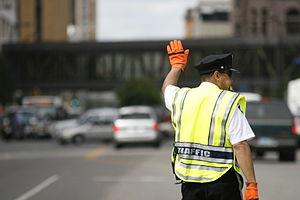
Un service de police de Minneapolis trafic Agent de diriger la circulation au centre-ville de Minneapolis.